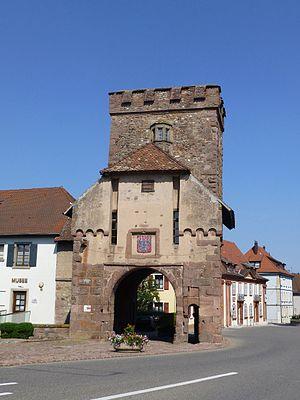
Porte de Thann à Cernay (Haut-Rhin)